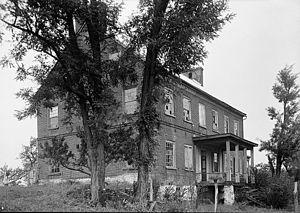
La maison de la verrerie Amelung, comté de Frederick, Maryland, USA This is an image of a place or building that is listed on the National Register of Historic Places in the United States of America. Its reference number is 73000919